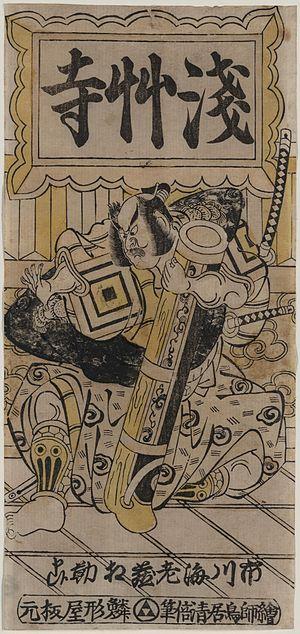
Torii Kiyomasu II est un peintre japonais de ukiyo-e et un imprimeur d'estampes sur bois de l'école Torii, spécialisé, comme les autres artistes Torii, dans les affiches et autres images de promotion du théâtre kabuki. Les spécialistes sont dans l'incertitude quant aux relations qui lient Kiyomasu II à Kiyomasu I qui le précède de quelques dizaines d'années. Il se peut qu'ils soient proches l'un de l'autre ou maître et élève comme il se peut qu'il s'agisse de la seule et même personne.